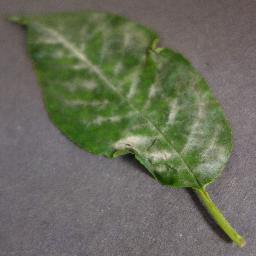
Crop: cherry
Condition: (including_sour)_powdery_mildew